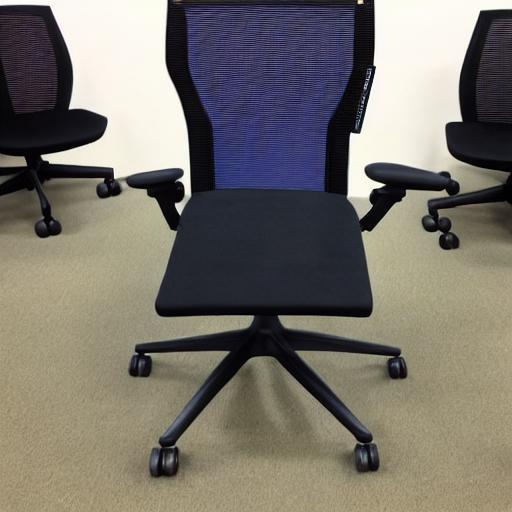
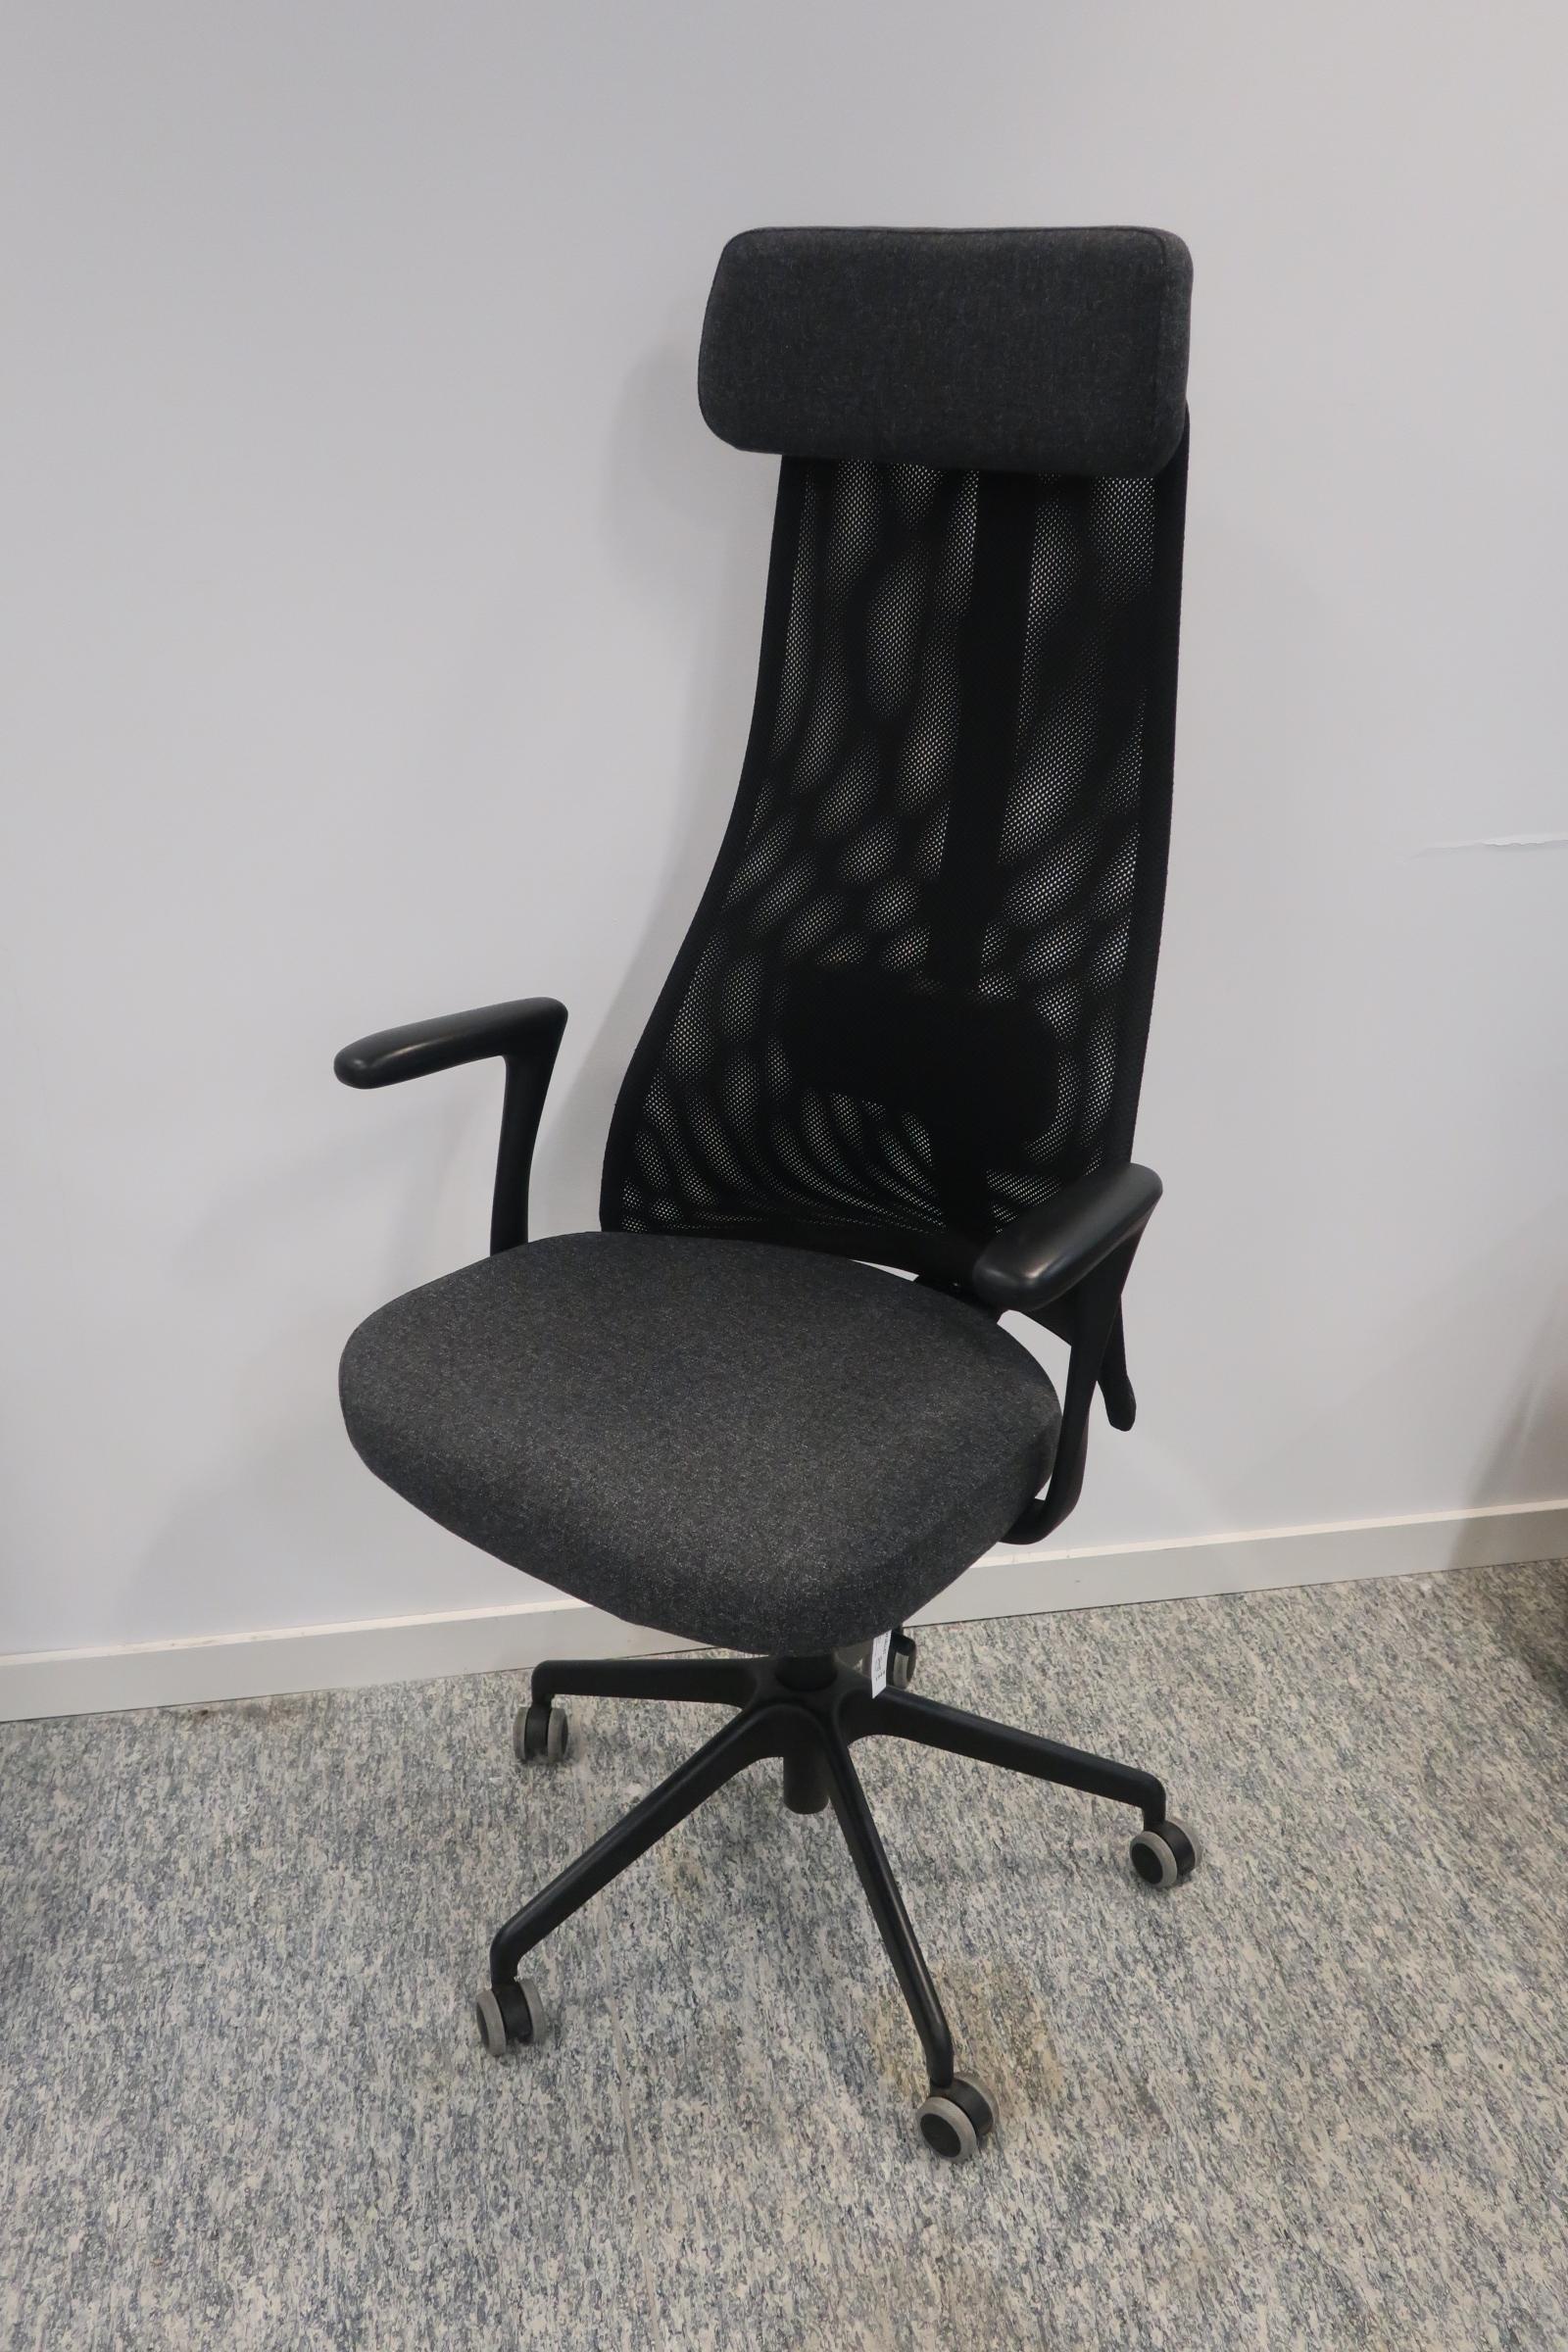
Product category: items_chair
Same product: no